Private cancellation

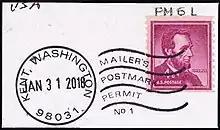
US private cancellation, Kent, Washington, January 31, 2018

Private cancellations are cancellations of postage stamps, or in some cases, artist stamps applied by other than a government or other official stamp-issuing entity.